Pontiac's War

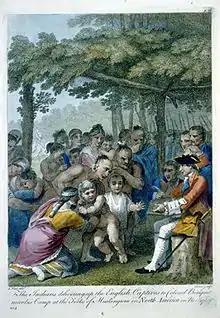
Because many white children taken as captives had been adopted into Native families, their forced return often resulted in emotional scenes, as depicted in this engraving based on a painting by Benjamin West.

The total loss of life resulting from Pontiac's War is unknown. About 400 British soldiers were killed in action and perhaps 50 were captured and tortured to death. George Croghan estimated that 2,000 settlers had been killed or captured, a figure sometimes repeated as 2,000 settlers "killed". The violence compelled approximately 4,000 settlers from Pennsylvania and Virginia to flee. American Indian losses went mostly unrecorded, but it has been estimated at least 200 warriors were killed in battle, with additional deaths if biological warfare initiated at Fort Pitt was successful.